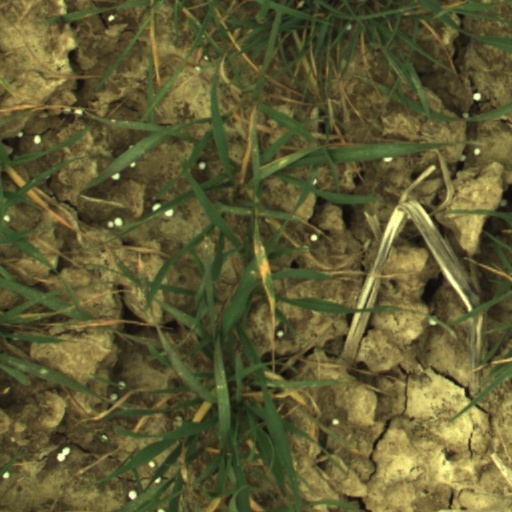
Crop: wheat